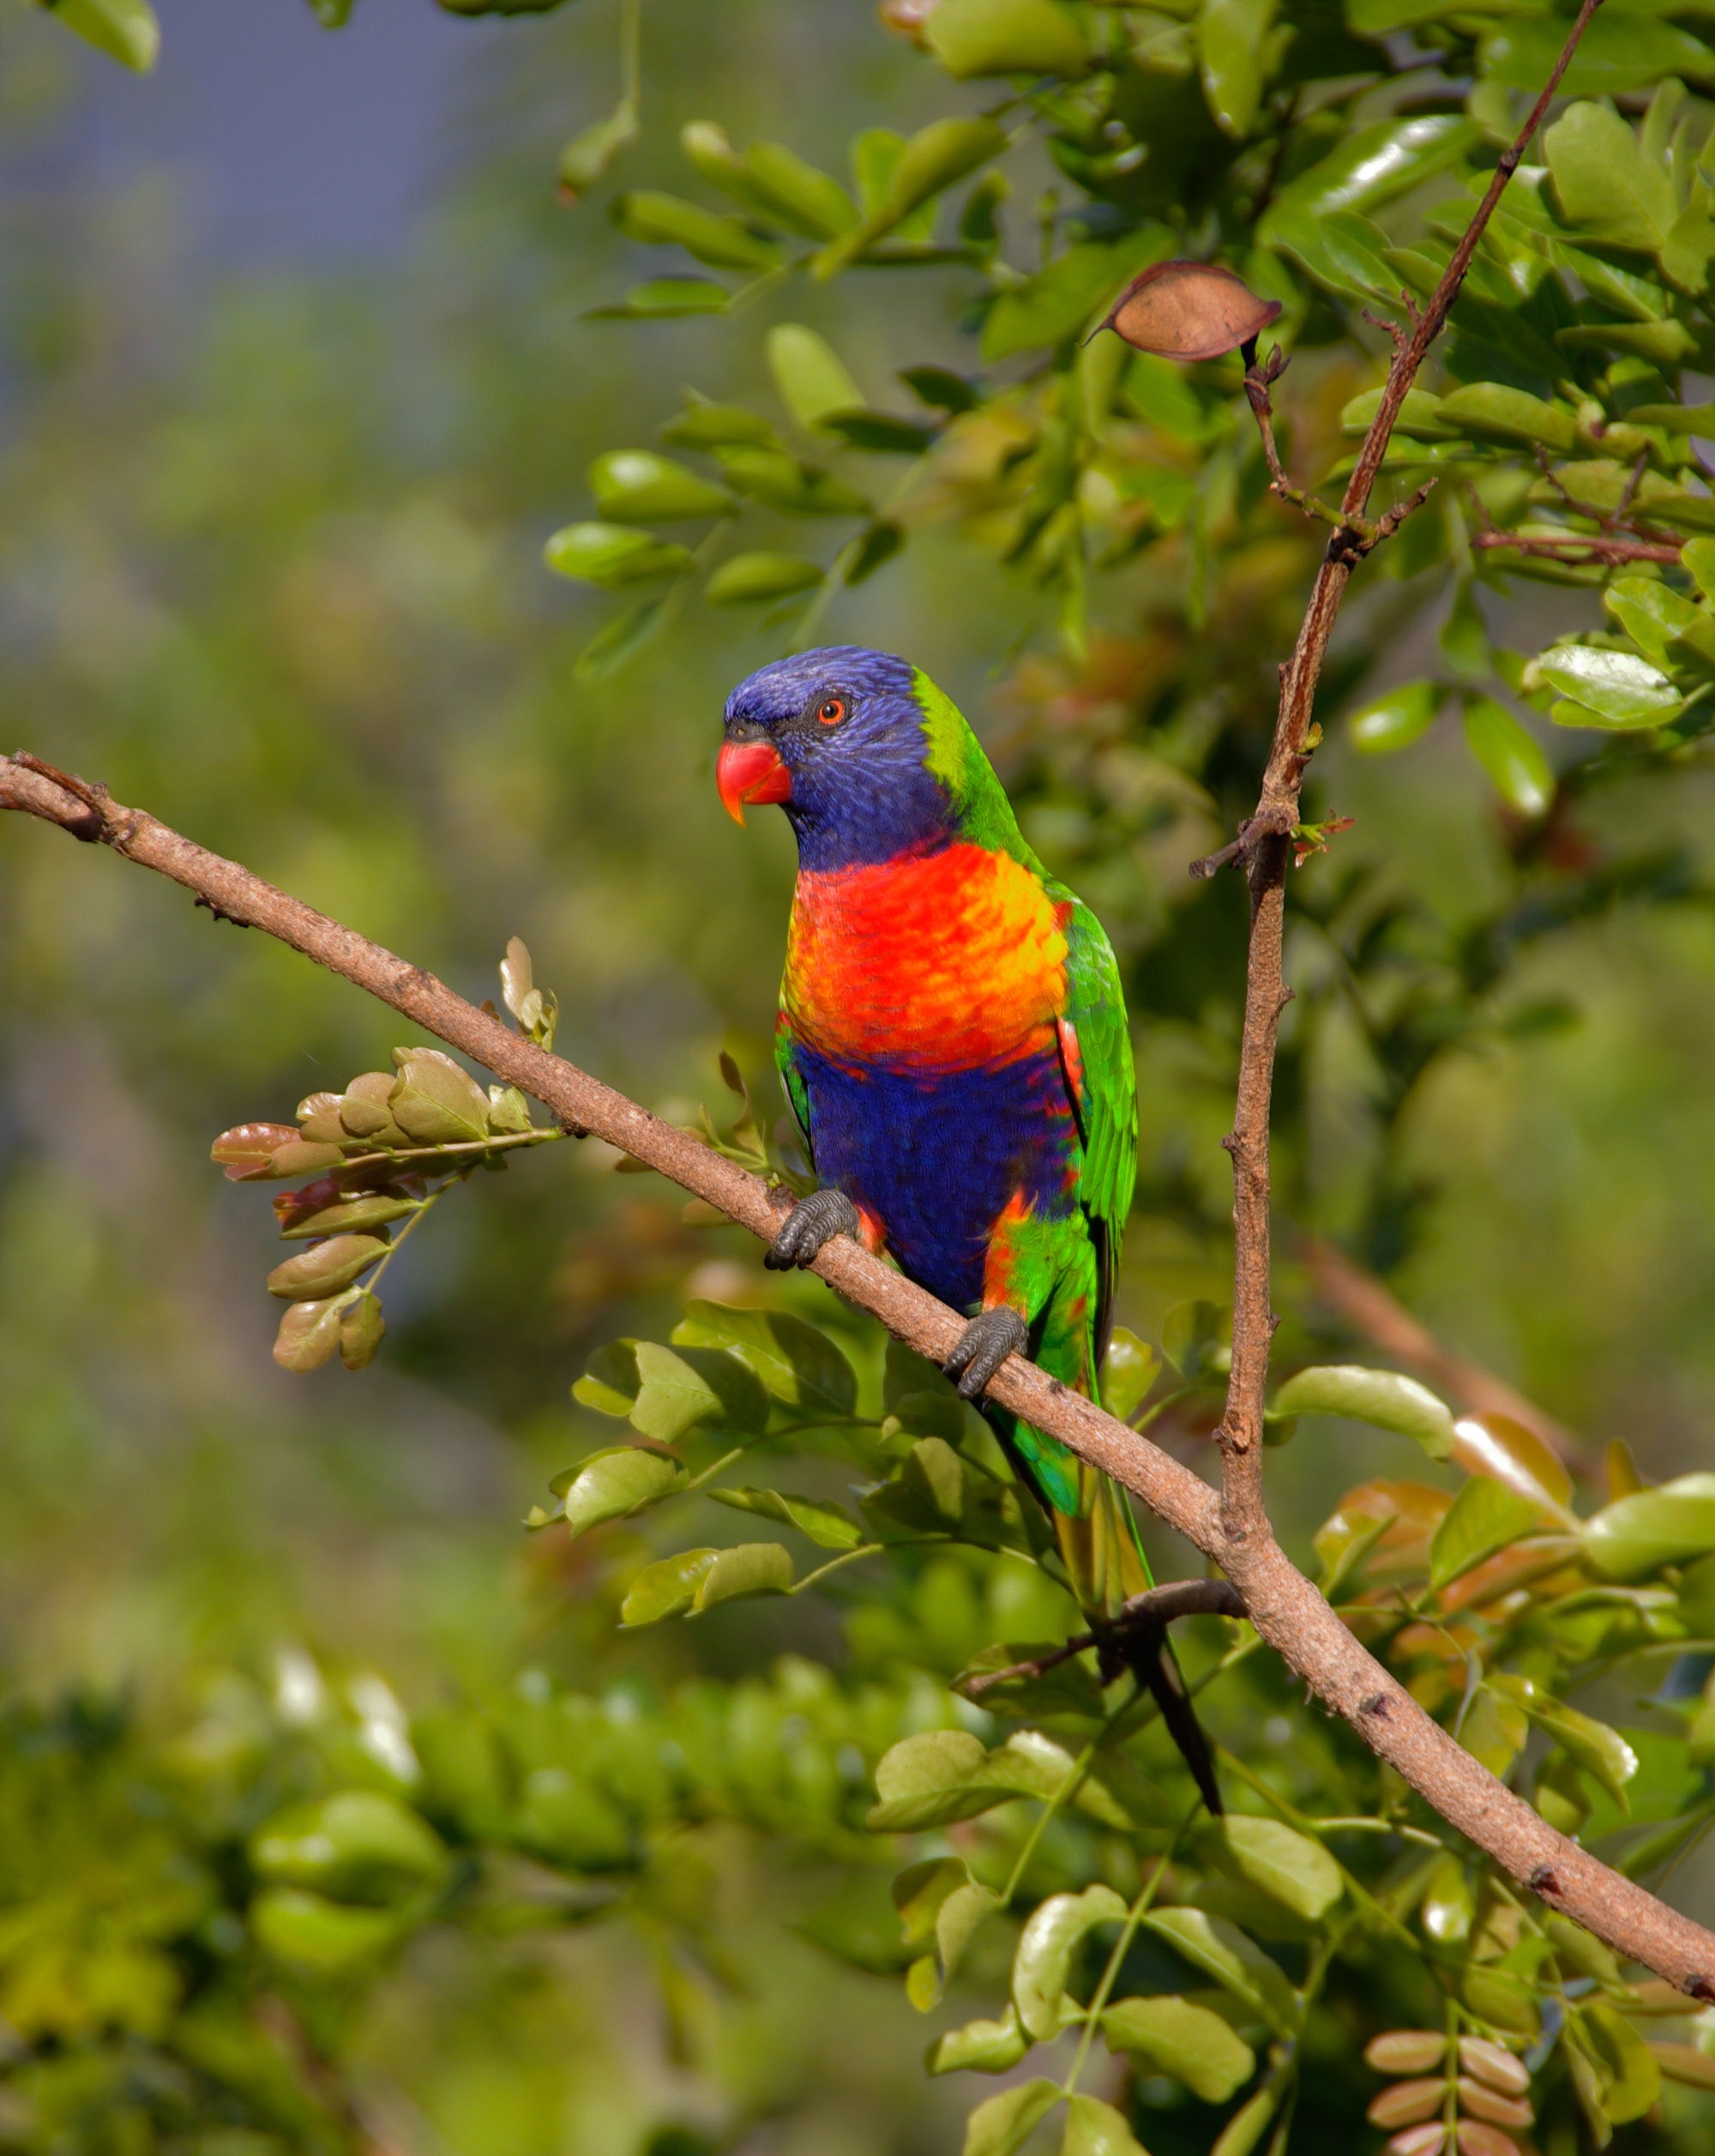
tree, branch, bird, wildlife, wild, beak, colourful, fauna, lorikeet, australian, vertebrate, parrot, parakeet, rainbow lorikeet, perching bird, common pet parakeet